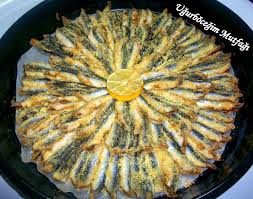
Yemek: hamsi